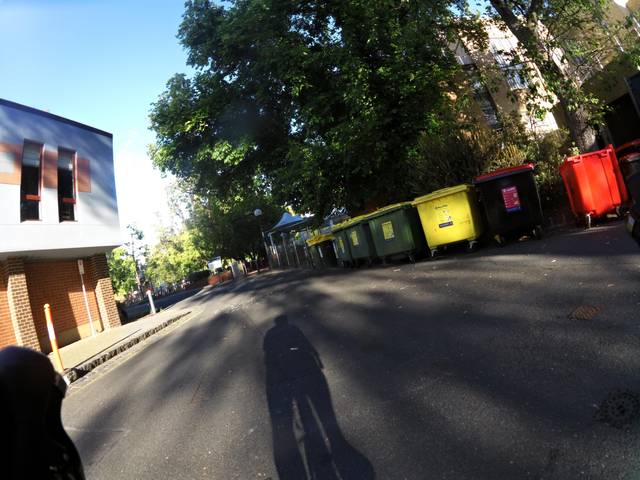
Region: Australia
Coordinates: -37.797, 144.96